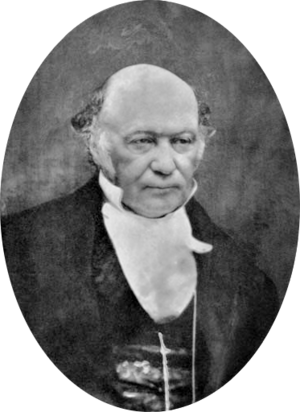
Komplekse tal / De komplekse tals historie / William Hamilton
William Rowan Hamilton (1805 - 1865), irsk matematiker der fandt en modsætningsfri måde at definere komplekse tal på og som senere udvidede disse til mængden af kvaternioner (hyperkomplekse tal).
Ved et komplekst tal forstås en størrelse, som er en sum af to komponenter, ét reelt tal og et andet reelt tal ganget med den imaginære enhedsstørrelse. Et komplekst tal kan derfor repræsenteres ved to reelle tal, og illustreres som et punkt i et koordinatsystem kaldet et Argand-diagram med en reel og en imaginær akse.